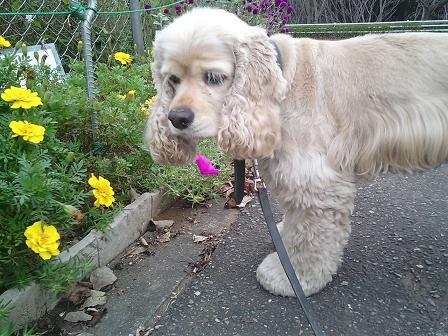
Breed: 286-n000111-cocker_spaniel